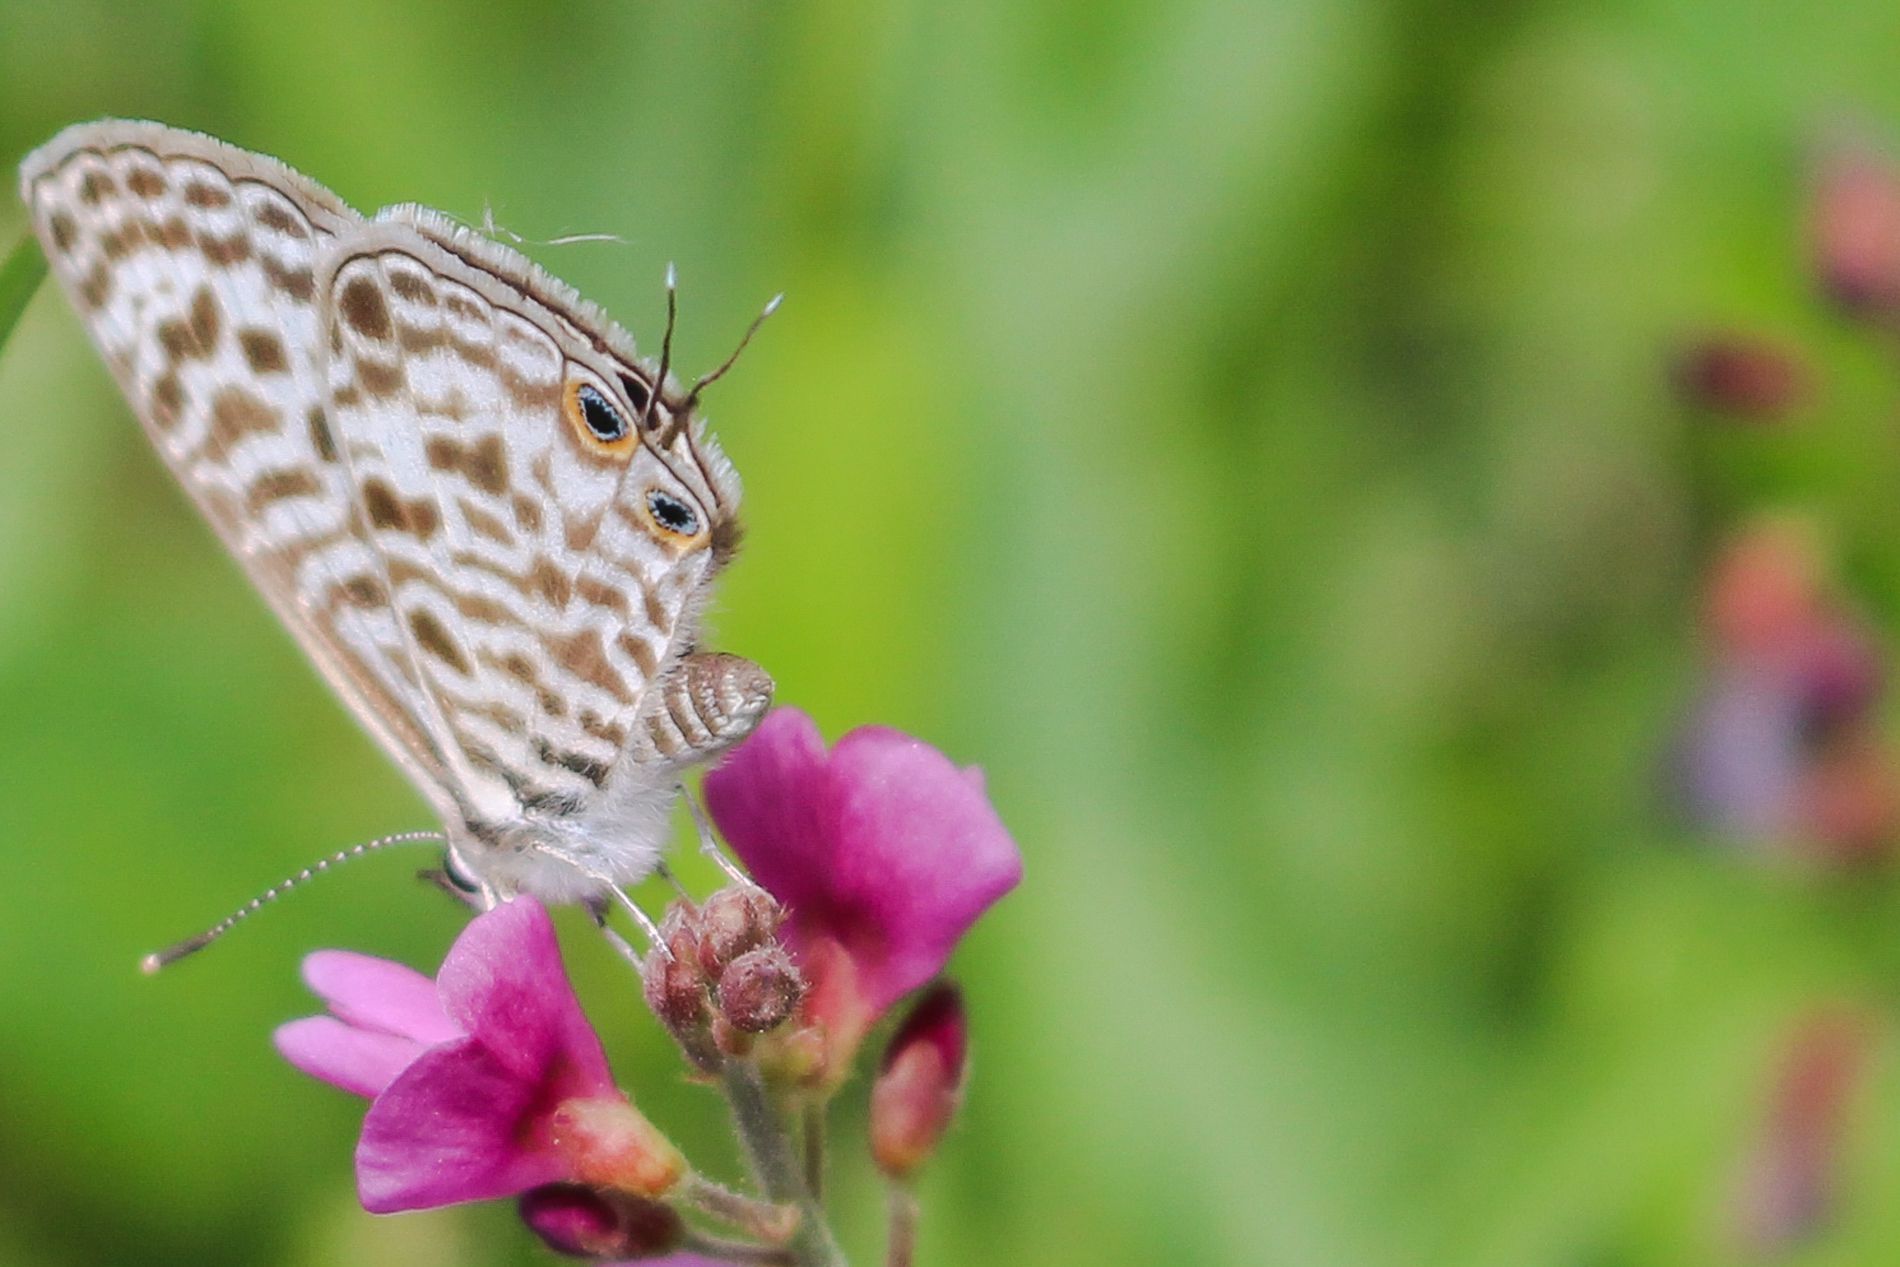
A Butterfly on a Rose
A feather looking butterfly partially spreads her wings while standing on a flower with pink petals. The butterfly's colors are a simple mix of white and beige.
A photograph was taken from a close range of a feather looking butterfly partially spreading her wings while standing on a flower with pink petals. The butterfly's colors are a simple mix of white and beige. The background is blurry which brings more focus to the main object. The whole scene is full of life.
Labels: Flower, Petal, Plant, Geranium, Animal, Bird, Butterfly, Insect, Invertebrate, Moth, Purple, Anemone, Anther, Blurry Background
Camera: Canon Canon EOS 700D
Lens: EF-S18-55mm f/3.5-5.6 IS STM, Canon EF-S 18-55mm f/3.5-5.6 IS STM
Aperture: F5.6
Exposure: 1/800 sec
ISO: 160
Focal length: 55.0 mm